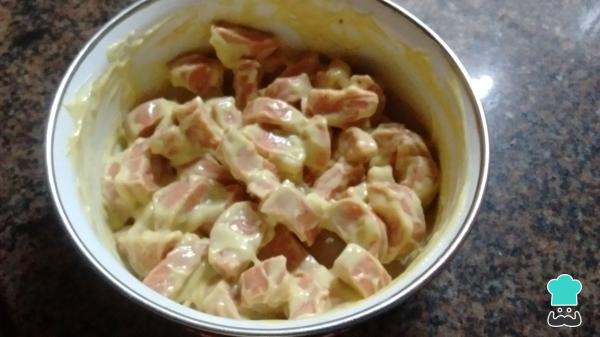
Mezcla las salchichas con la salsa golf